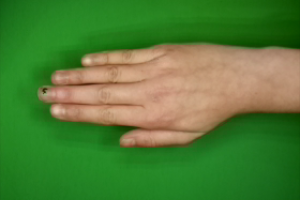
Label: paper